Verco Building

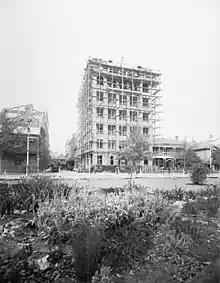
Construction of Verco Building on North Terrace, Adelaide, 1915

The Verco Building is a building in the Australian state of South Australia located in the Adelaide city centre at 178–179 North Terrace, Adelaide, and is today part of the Myer Centre.